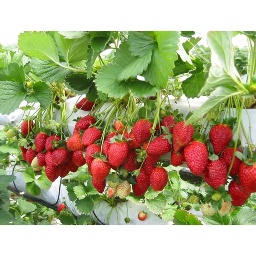
Label: strawberry